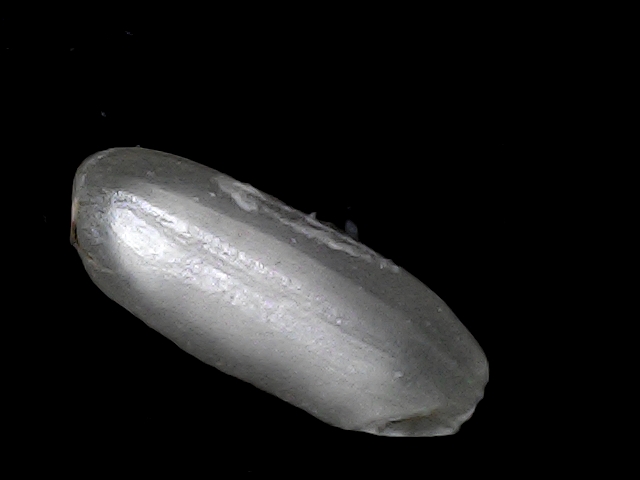
Rice variety: BD49